Michèle Mouton

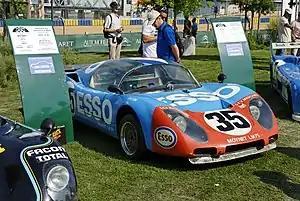
Mouton's 1975 Le Mans class-winning Moynet LM 75

Michèle Mouton was born 23 June 1951 in Grasse, a town on the French Riviera, close to the mountain stages famously featured in French rallies. Her parents grew roses and jasmine on their large property. After graduating from high school, Mouton began law studies, but would soon drop out and concentrate on a career in rallying. Although Mouton began driving her father's Citroën 2CV when she was 14 years old, she did not turn her interest to rallying until 1972, when her friend Jean Taibi asked her to practise the Tour de Corse with him. Mouton later co-drove for him in the 1973 Monte Carlo Rally, the first-ever World Rally Championship (WRC) event. After a few more rallies, Mouton's father suggested a switch to driving if she wanted to continue in rallying, and promised to buy her a car and give her one-year to prove herself. Driving an Alpine-Renault A110, she debuted at the Rallye Paris – Saint-Raphaël Féminin and then tackled the Tour de France Automobile. In the Île de Beauté, a complementary event to the Tour de Corse at the end of 1973, Mouton finished eighth overall.